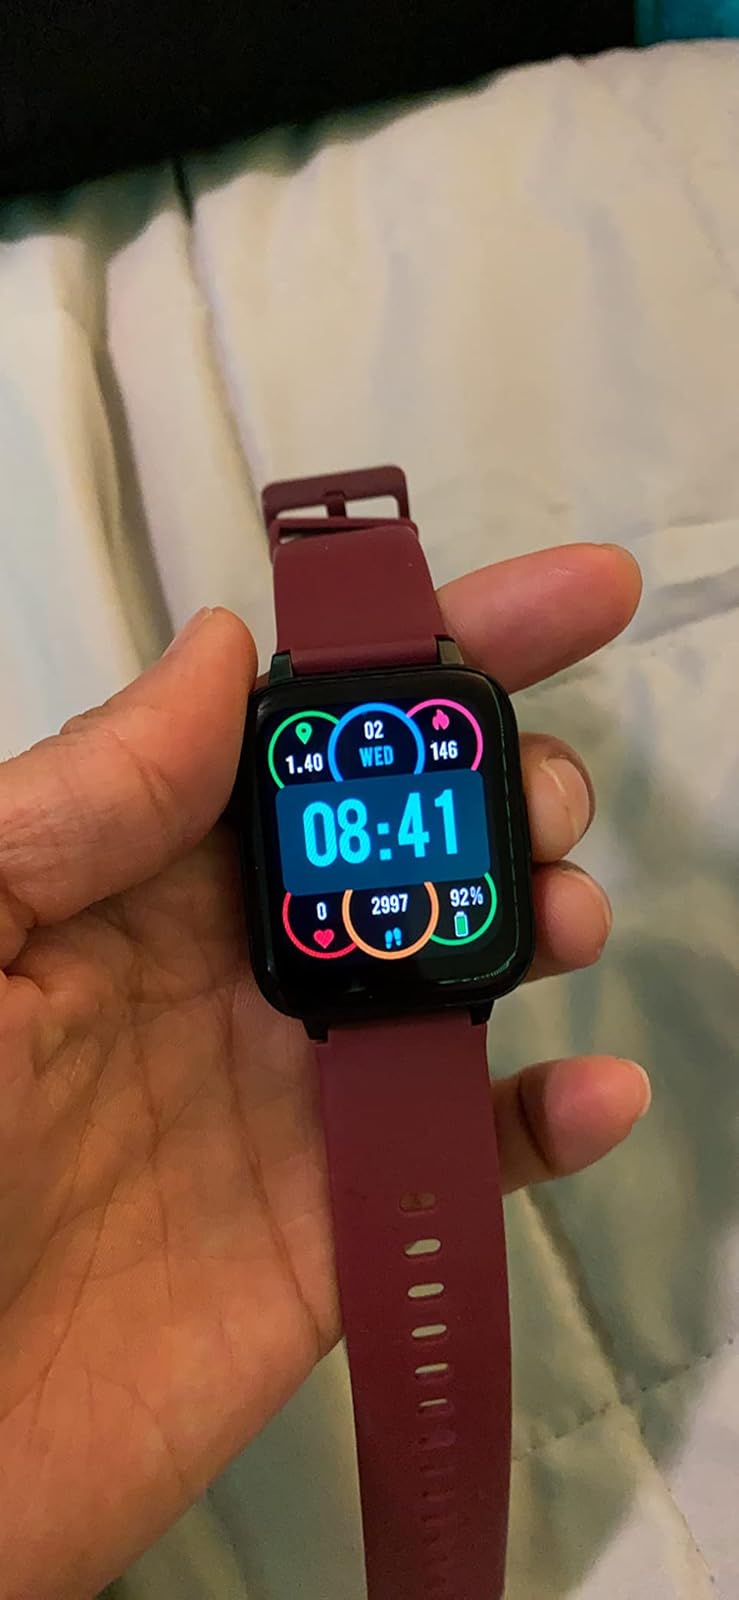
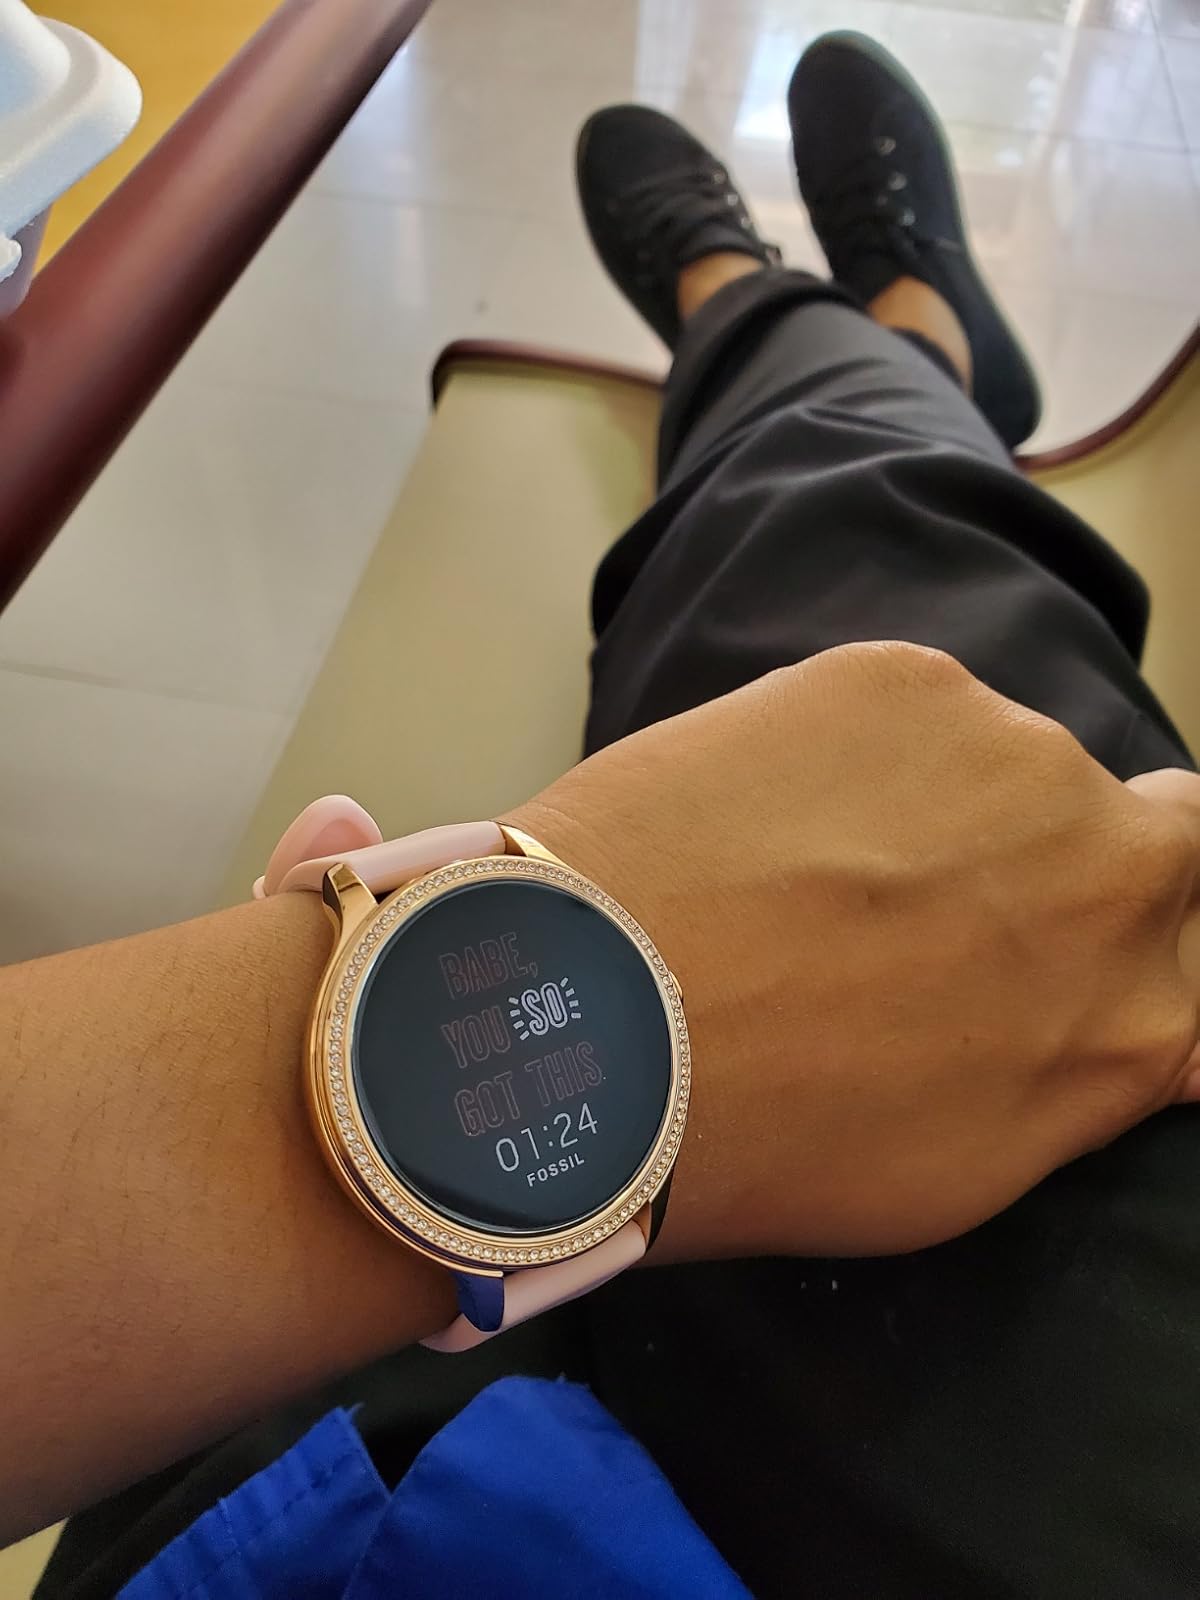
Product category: smartwatch
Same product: no